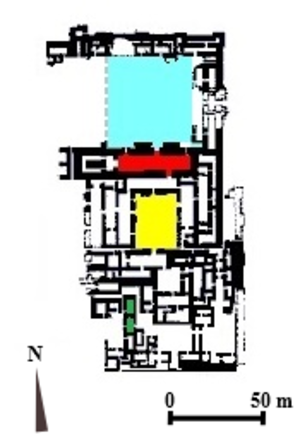
Palais nord-ouest de Kalkhu/Nimrud. Rouge
Nimroud est un site archéologique tirant son nom du personnage biblique Nimrod, sur lequel se trouvent les ruines de la cité assyrienne appelée Kalkhu. Ce tell est situé à l'est du Tigre, quelques kilomètres au nord de sa confluence avec le Zab supérieur. Kalkhu était située à 35 km de Ninive.
L'histoire de la Mésopotamie débute avec le développement des communautés sédentaires dans le nord de la Mésopotamie au début du Néolithique, et s'achève dans l'Antiquité tardive. Elle est reconstituée grâce à l'analyse des fouilles archéologiques des sites de cette région, et à partir du IVᵉ millénaire av. J.‑C. par des textes écrits essentiellement sur des tablettes d'argile, la Mésopotamie étant l'une des premières civilisations à inventer l'écriture, avec l’Égypte antique.